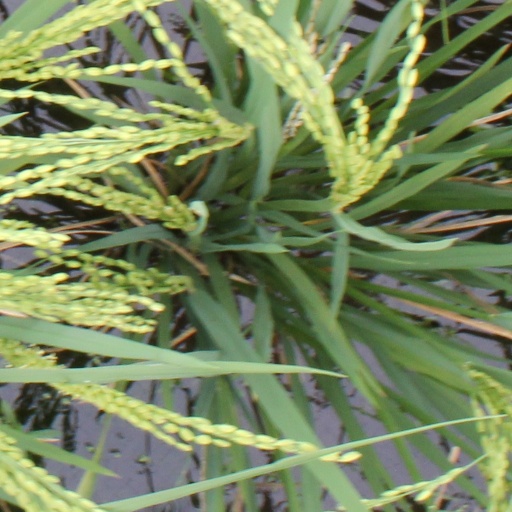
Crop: rice